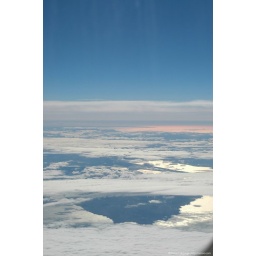
a sky view over Iceland, taken through the window of a boeing 747